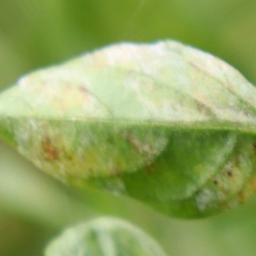
Label: powdery mildew